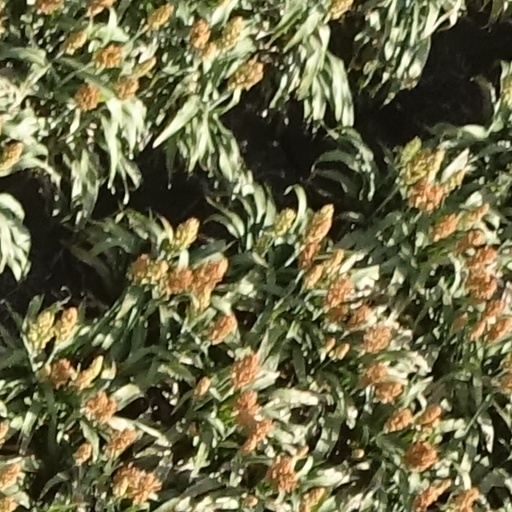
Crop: sorghum